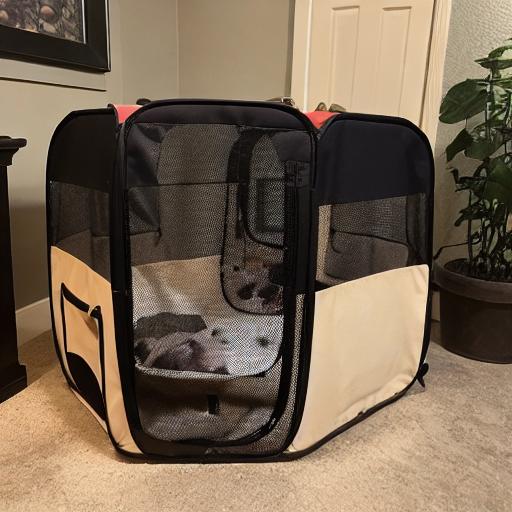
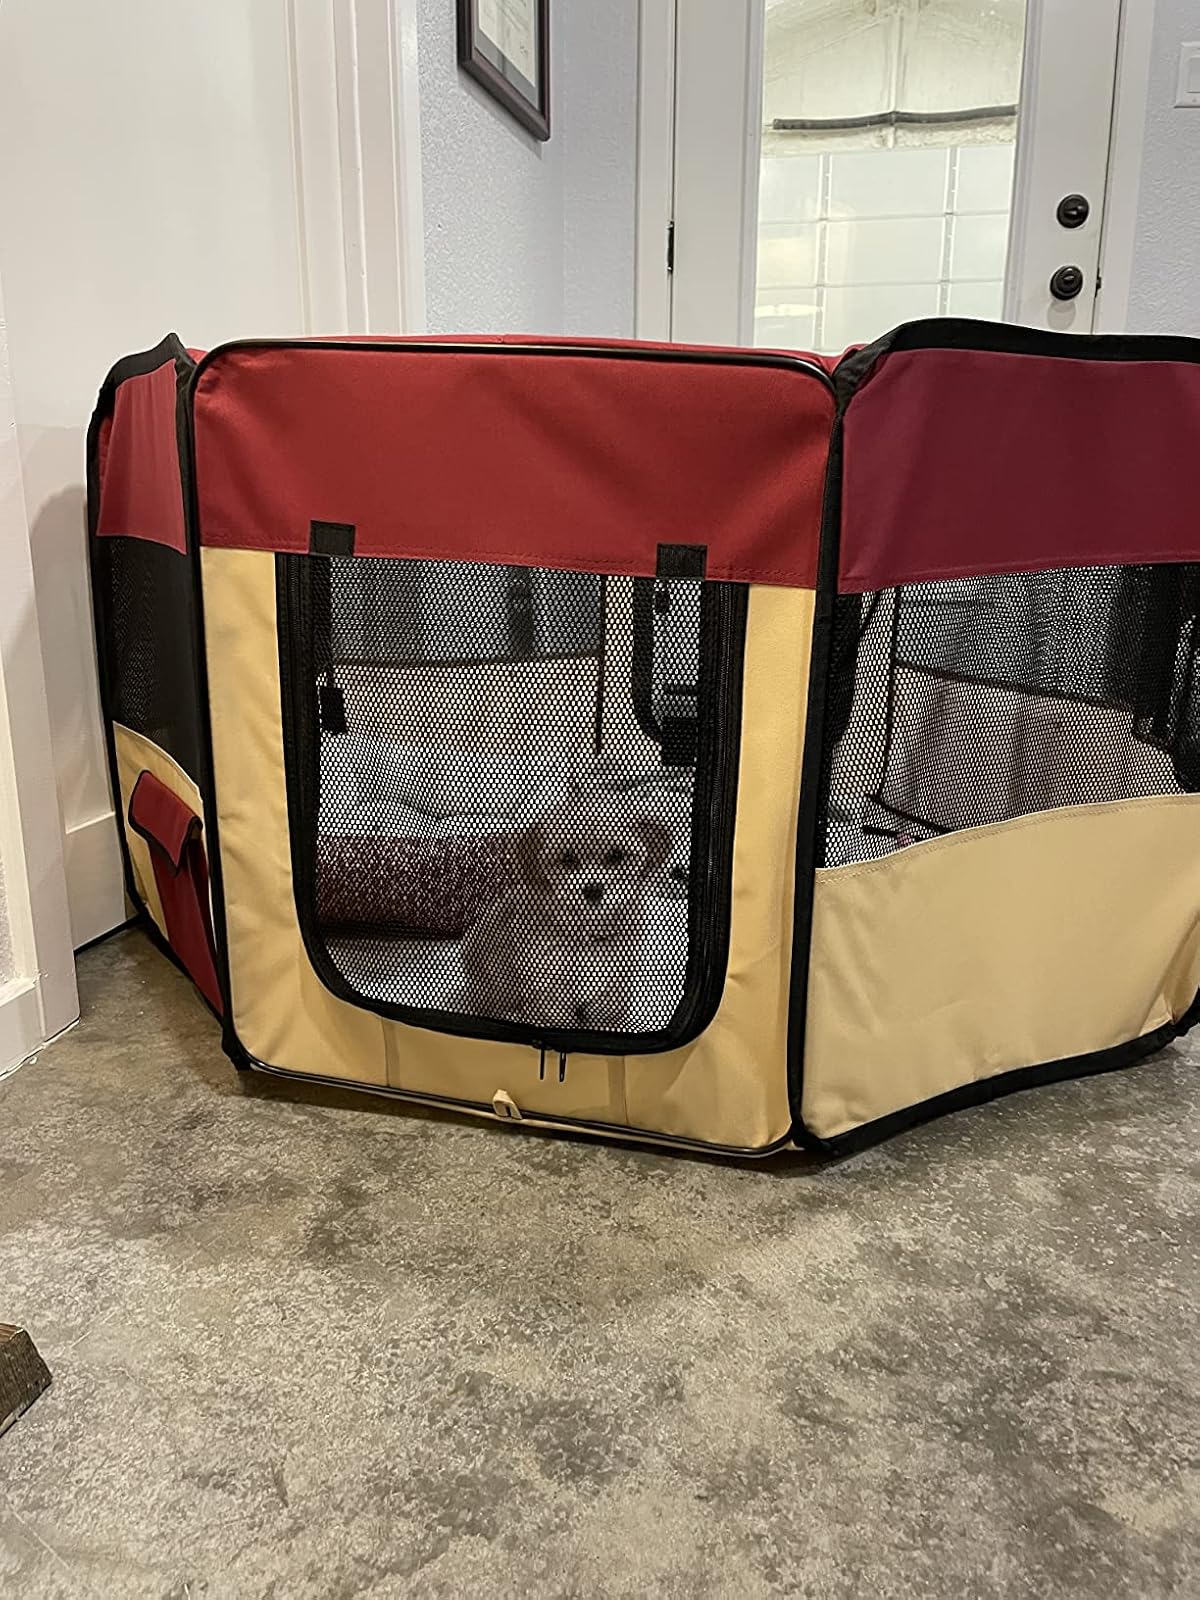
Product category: items_kennel
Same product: no